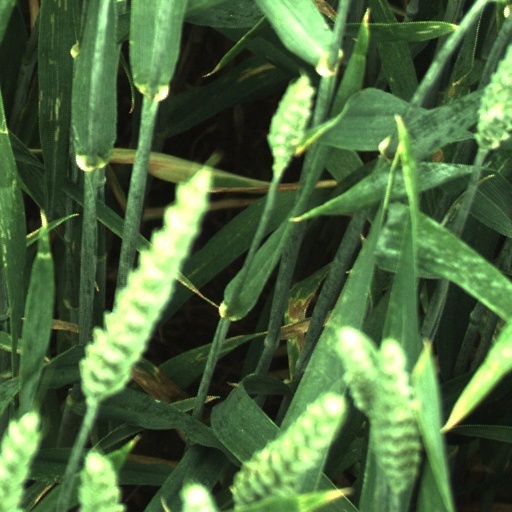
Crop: wheat